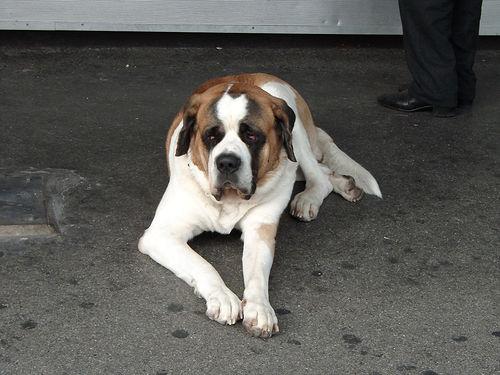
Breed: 211-n000068-Saint_Bernard